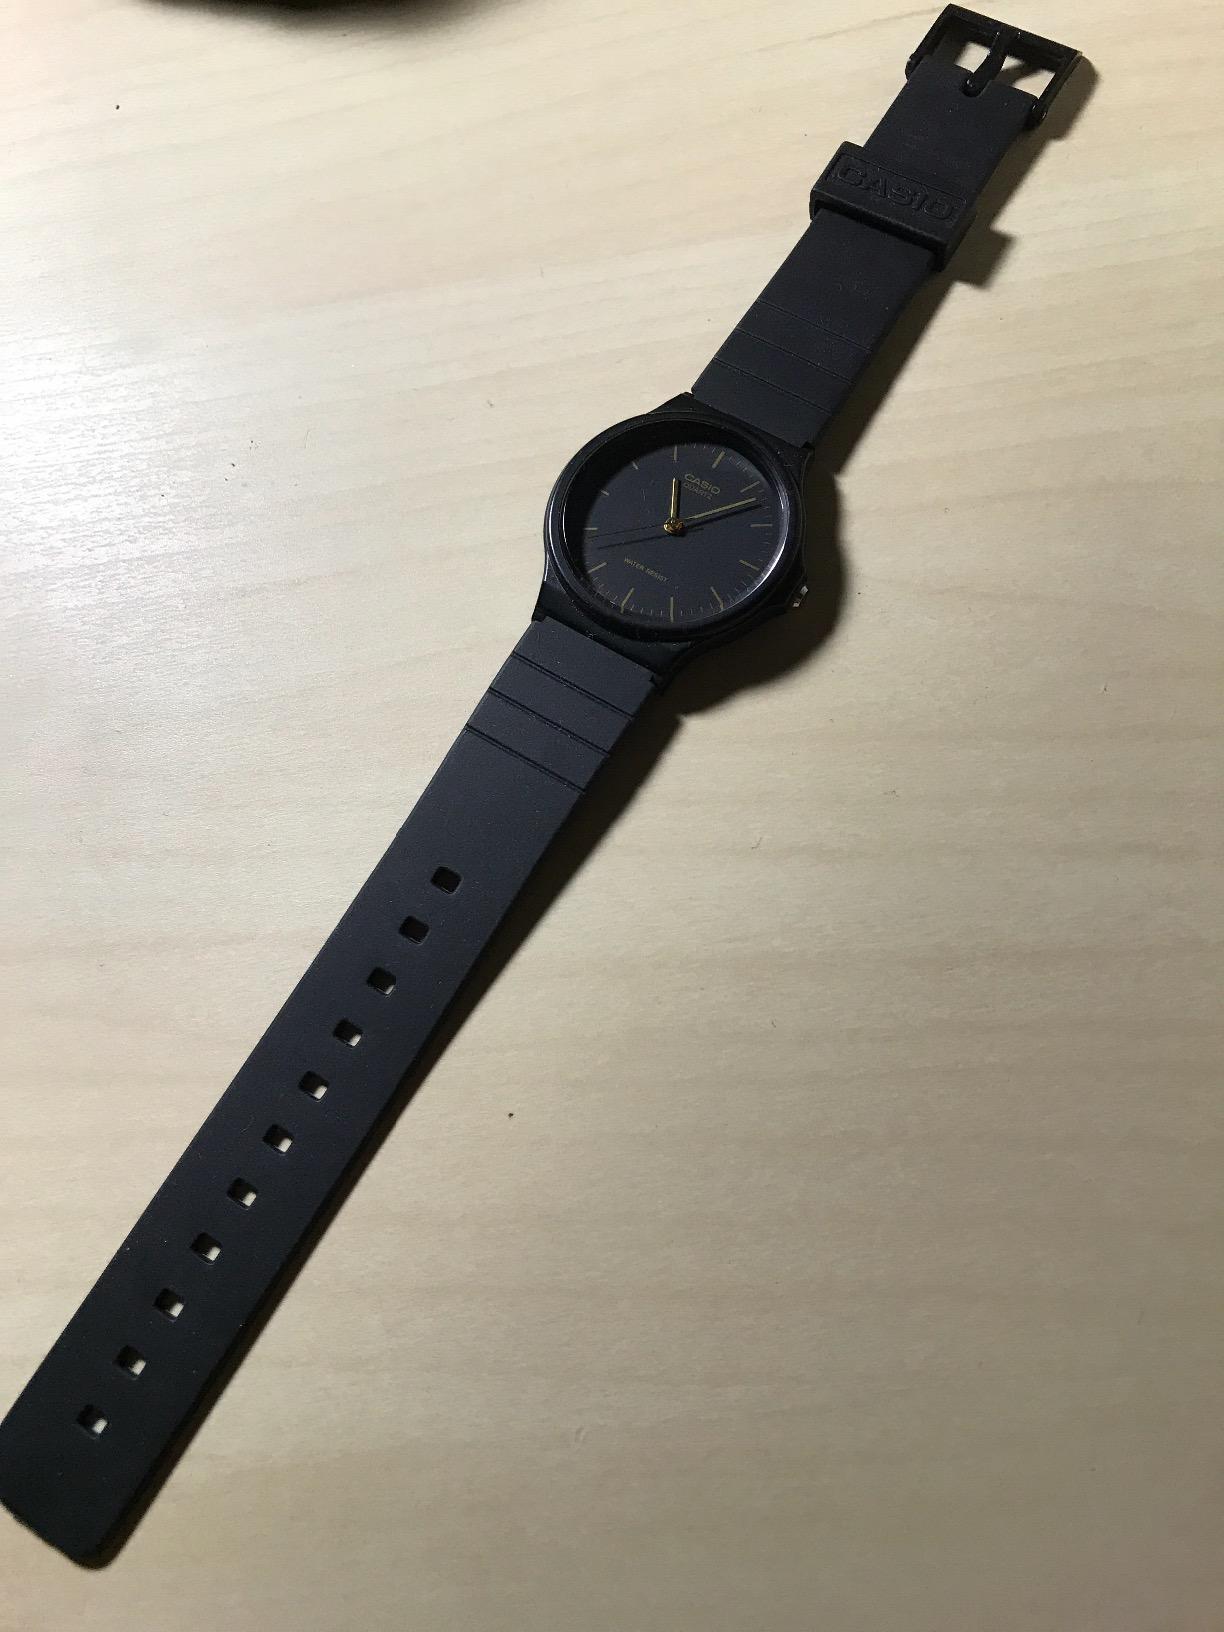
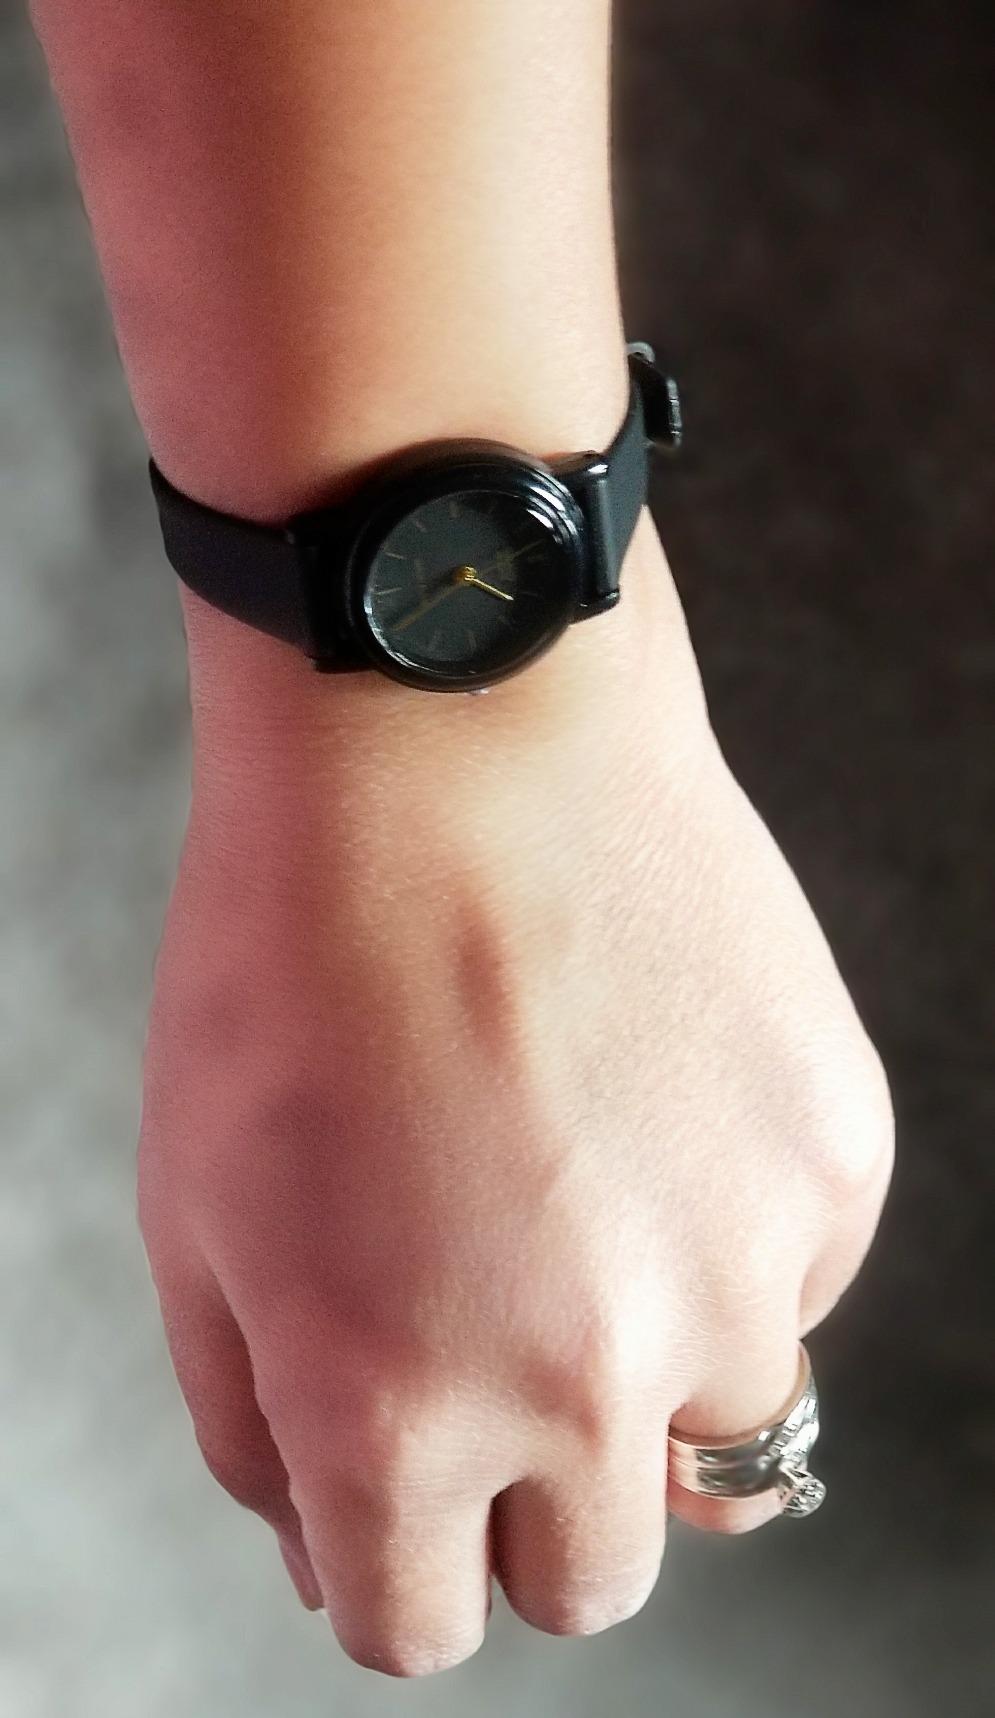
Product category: accessories_watch
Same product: no